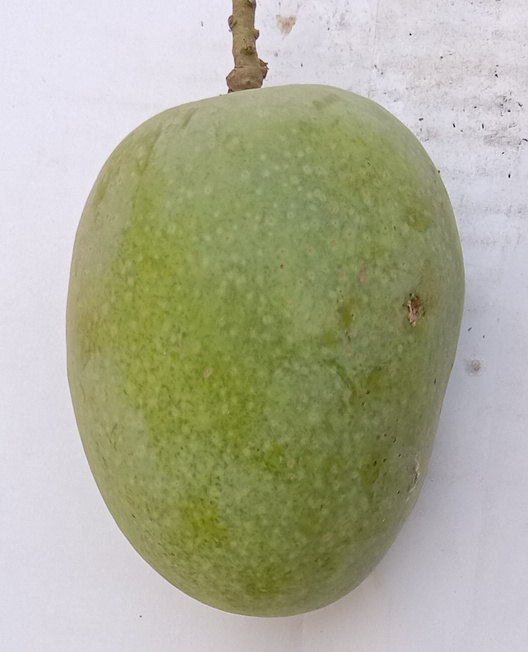
Mango variety: Anwar Ratool